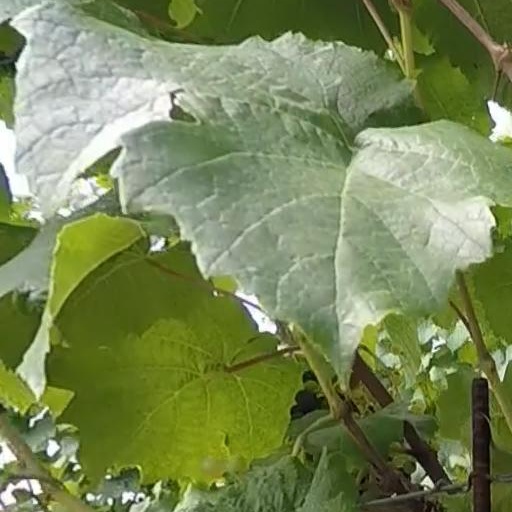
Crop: grape